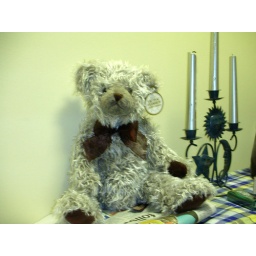
I liked the lighting in this one, the bear, the candles and the wall behind - taken June 2006, Brisbane